List of Chelsea F.C. seasons

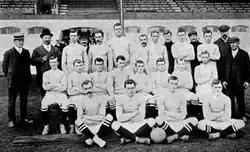
The first Chelsea team in September 1905

This is a list of all seasons played by Chelsea Football Club in English and European football, from their inaugural season in 1905–06 to their last completed season (2024–25). It details their record in every major competition entered, as well as the top goalscorers for each season. Top scorers in bold were also the top scorers in Chelsea's division that season.